Grächen

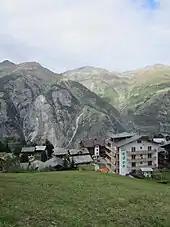
Houses near Grächen

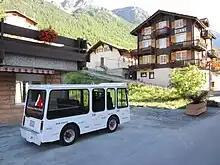
Electric taxi in Grächen

Grächen has a population of . , 6.4% of the population are resident foreign nationals. Over the last 10 years (2000–2010 ) the population has changed at a rate of -1.7%. It has changed at a rate of 1.6% due to migration and at a rate of 0.9% due to births and deaths.